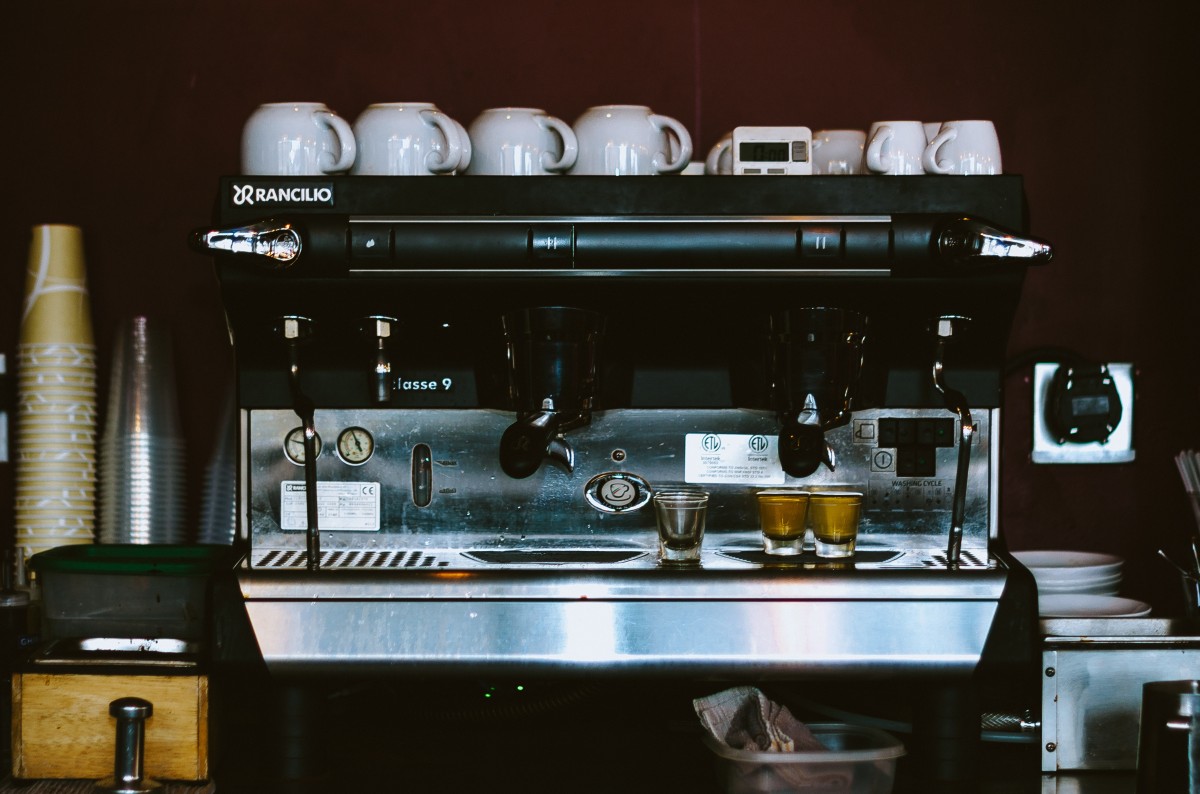
Tags: glass, restaurant, bar, kitchen, furniture, room, espresso, coffee machine, lighting, interior design